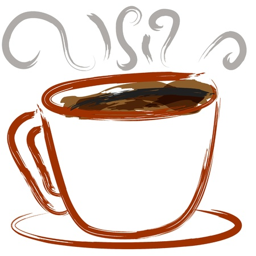
an image of a cup of coffee .